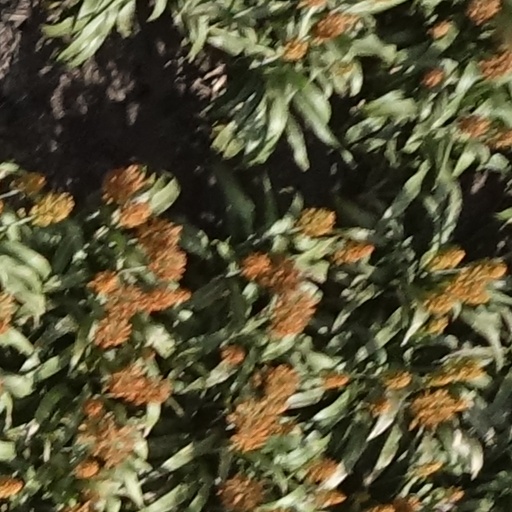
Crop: sorghum